Limonia humidicola

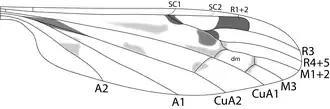
Wing diagram of Limonia humidicola.

Adult flies are medium to small for crane flies, with a body typically 7-8mm in length. The body is mostly dark brown, though the abdomen exhibits alternating dark brown and tannish-yellow striping. Between the mesonotal prescutum and the scutum there is a V-shaped suture distinctive to all Limoniinae. Wings show pale brown clouds in basal cells, along with a number of darkened patches, including three notably visible patches near the tip of the wing. Legs are brown with pale yellow joints.